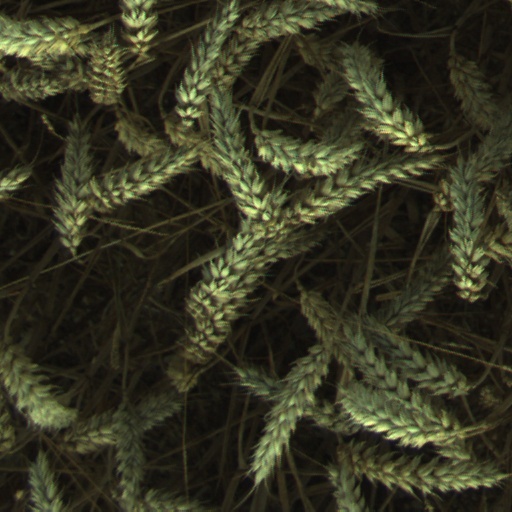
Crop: wheat